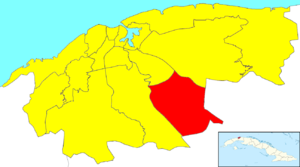
Cotorro est l'une des quinze municipalités de la ville de La Havane à Cuba.